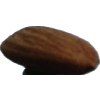
Label: Almonds 1